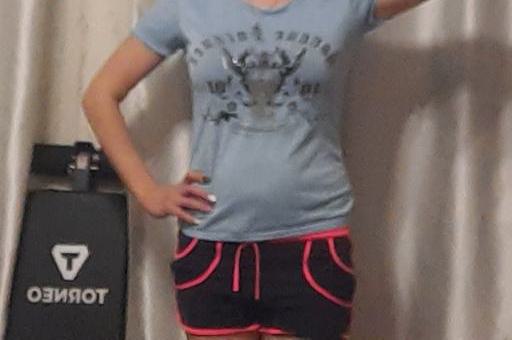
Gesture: no_gesture